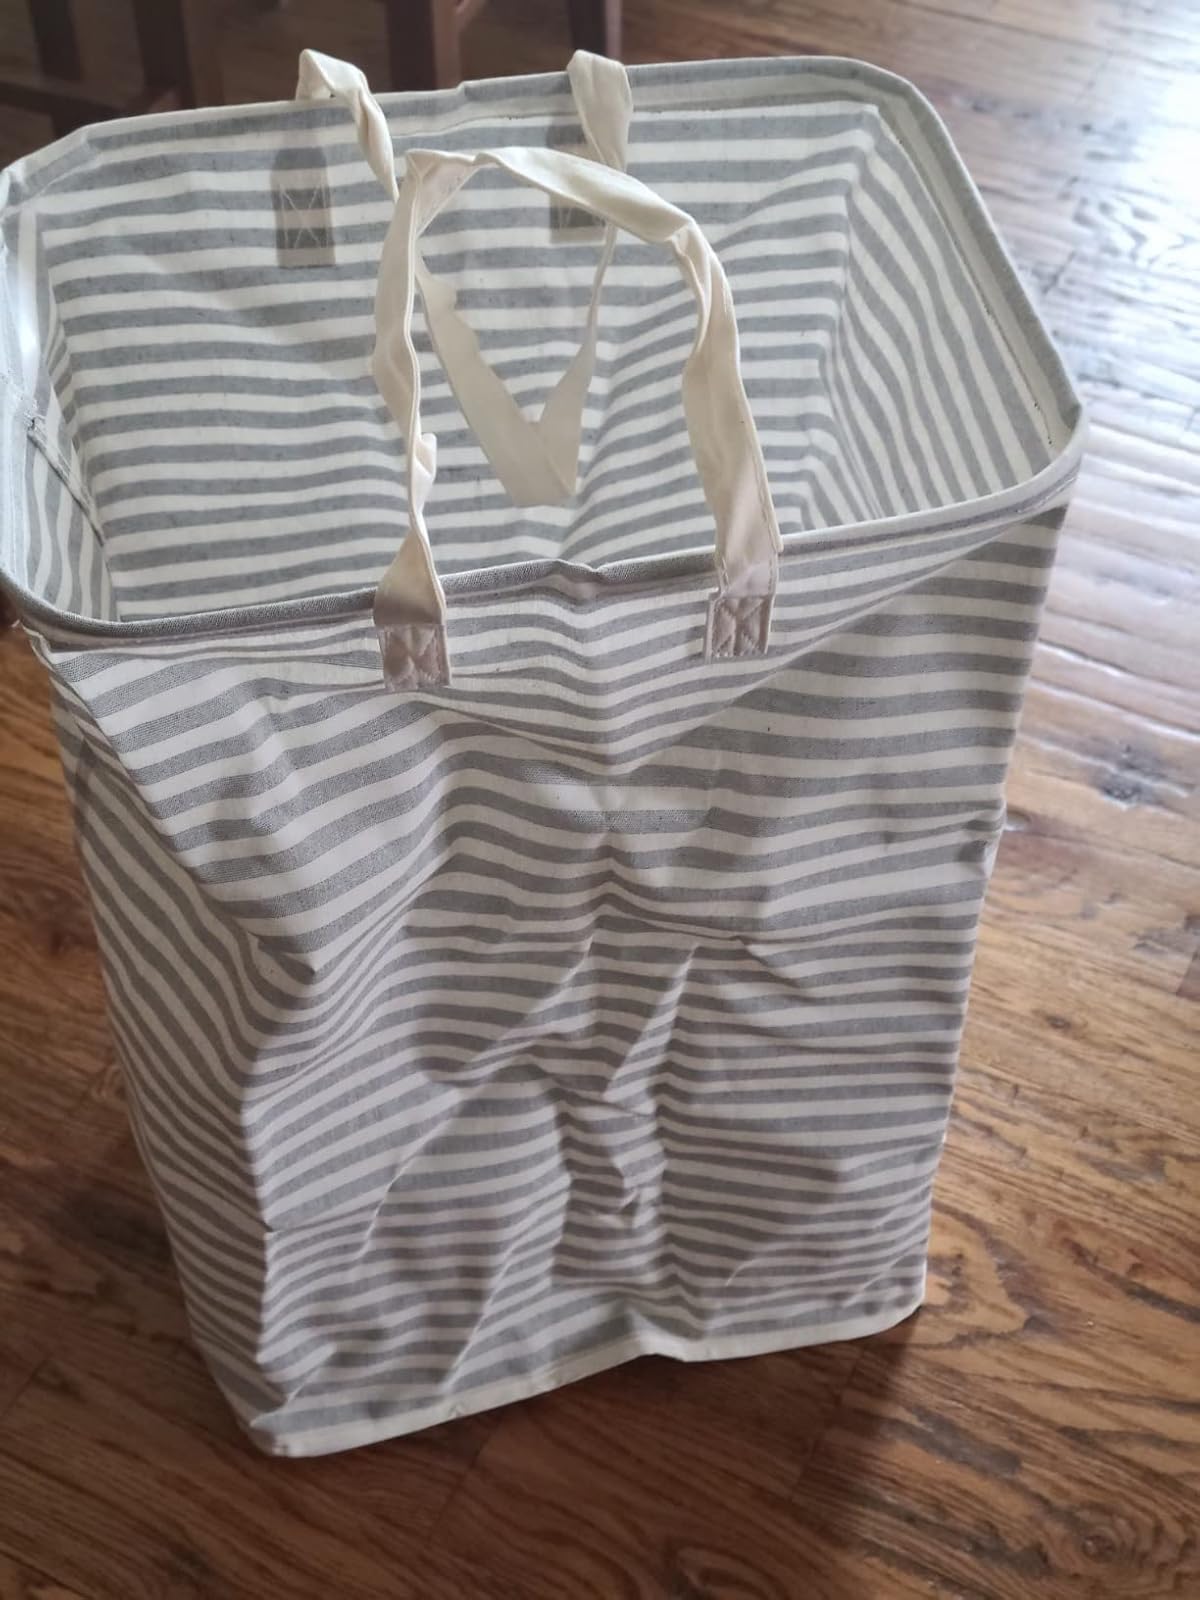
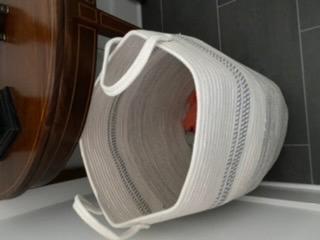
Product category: items_hamper
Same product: no